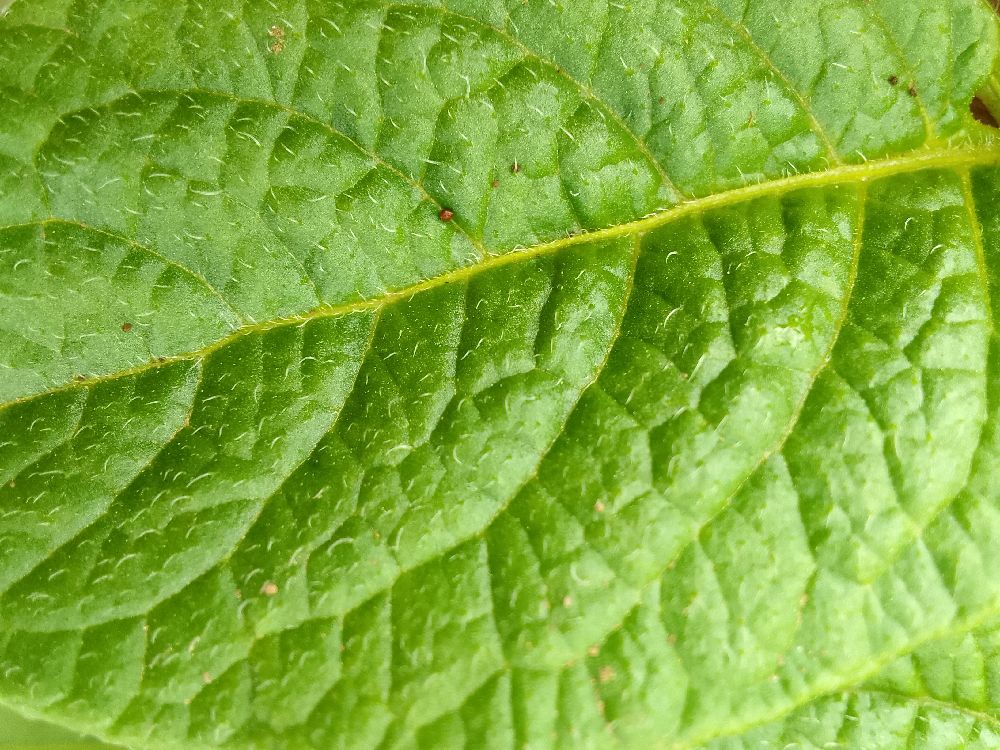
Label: Healthy